Centre de musique romantique française

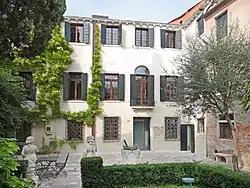
The garden and the entrance to the palazzetto Bru Zane

The Centre de musique romantique française ("centre for French Romantic music") is a French-administered cultural institution, research centre and concert hall, in Venice, in north-eastern Italy. It is housed in the Palazzetto Bru Zane, an annex to the , on the in the sestiere of San Polo. The centre opened in October 2009. It is funded by the Fondation Bru, which also bought, restored and renamed the Casino Zane. The centre uses the name Palazzetto Bru Zane − Centre de musique romantique française.